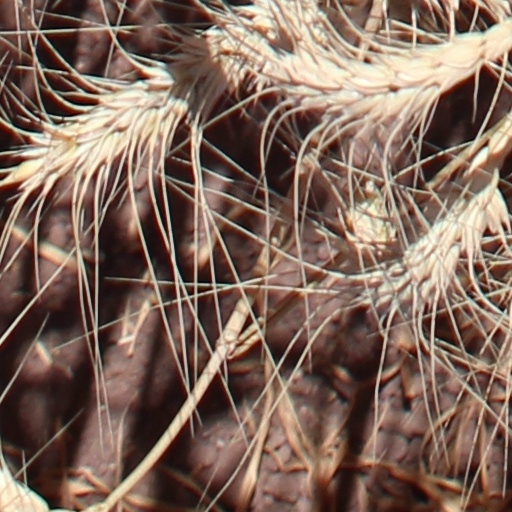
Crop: wheat